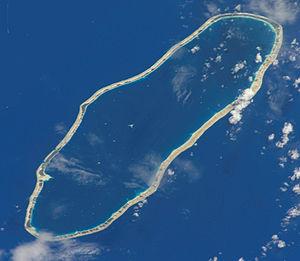
Amanu également appelé Timanu ou Karere est un atoll situé dans l'archipel des Tuamotu en Polynésie française. Il est administrativement rattaché à la commune de Hao dont l'île principale Hao est située à 19 km au nord.